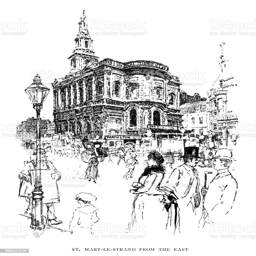
church from the east royalty